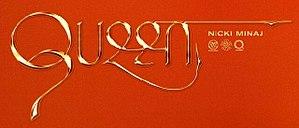
Nicki Minaj, de son vrai nom Onika Tanya Maraj-Petty, née le 8 décembre 1982 à Port-d'Espagne, est une rappeuse, chanteuse, parolière, compositrice, mannequin, animatrice radio et actrice américaine. À l'âge de cinq ans, elle emménage dans l'arrondissement du Queens, à New York, aux États-Unis. Minaj étudie pour devenir actrice à LaGuardia High School à Manhattan et en sort diplômée avec honneurs. De 2007 à 2009 elle sort 3 mixtapes ; Playtime Is Over, Sucka Free, et Beam Me Up Scotty qui s'est écoulée à 1 million d’exemplaires, une prouesse pour une artiste indépendante. Elle signe avec le label discographique Young Money en 2009.
Queen est le quatrième album studio de la rappeuse Nicki Minaj sorti le 10 août 2018 sous les labels Young Money Entertainment et Cash Money Records. De nombreux artistes de renommée mondiale participent à l'album : Eminem, Ariana Grande, Foxy Brown, Labrinth, Swae Lee, Lil Wayne, The Weeknd, ainsi que le rappeur Future. Minaj réalise la promotion de l'album lors d'une tournée européenne en 2019 avec le rappeur Juice Wrld intitulée The Nicki Wrld Tour.